Back Fire

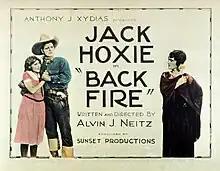
Theatrical release poster

Back Fire is a 1922 American silent Western film directed by Alan James and starring Jack Hoxie, Florence Gilbert, and Lew Meehan.